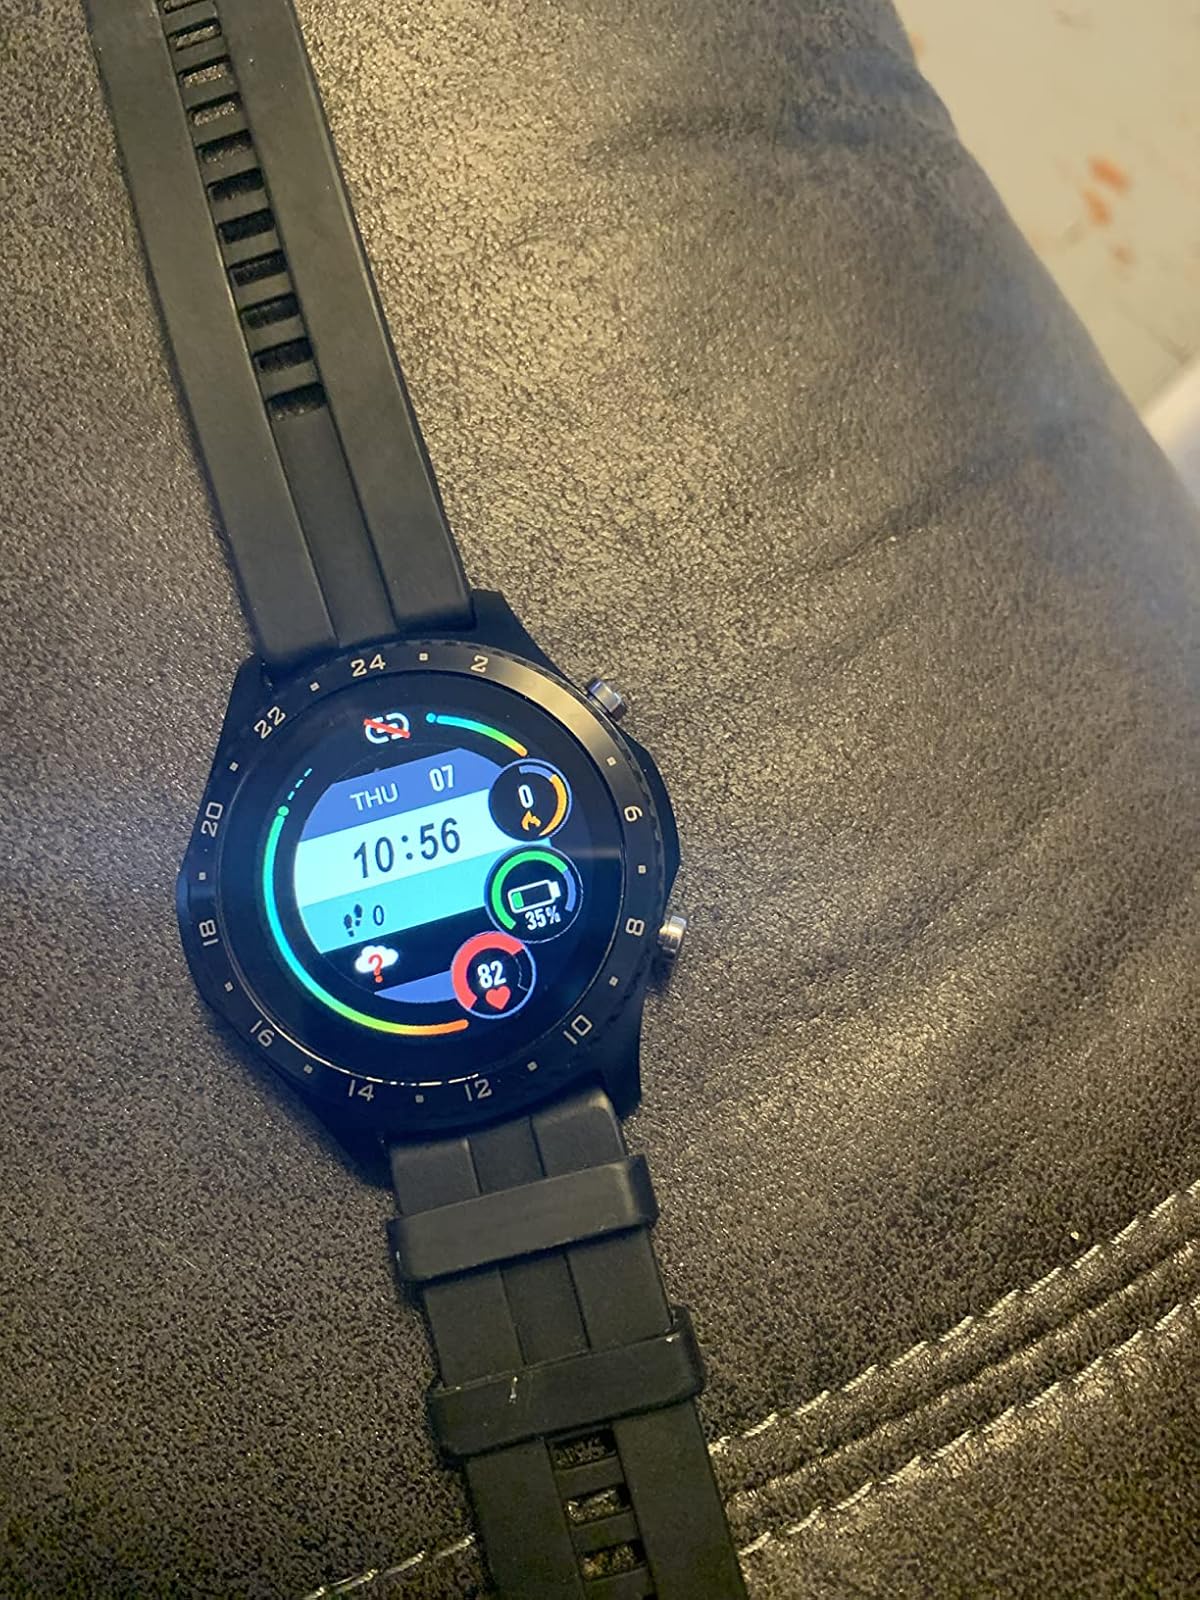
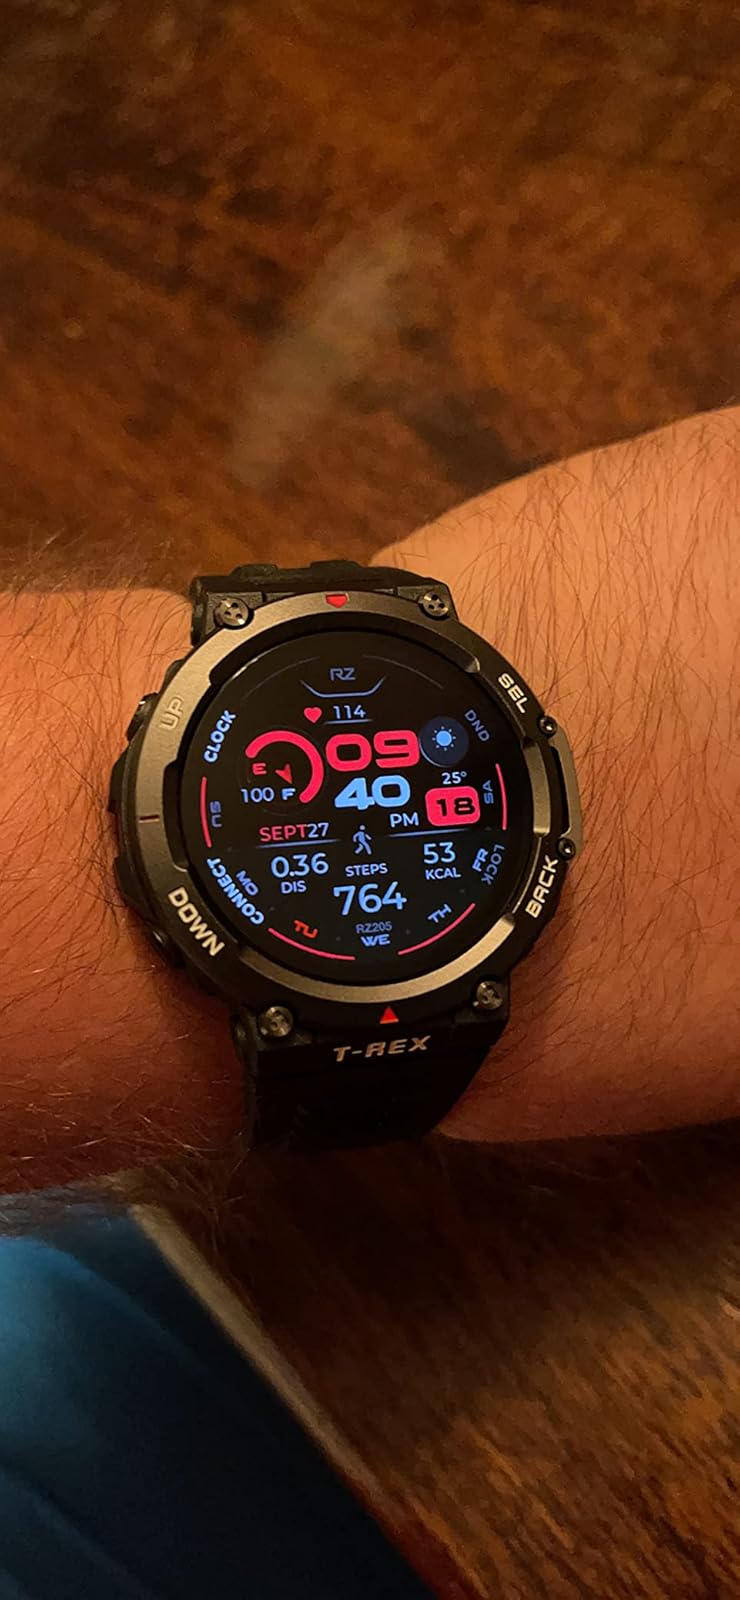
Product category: smartwatch
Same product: no